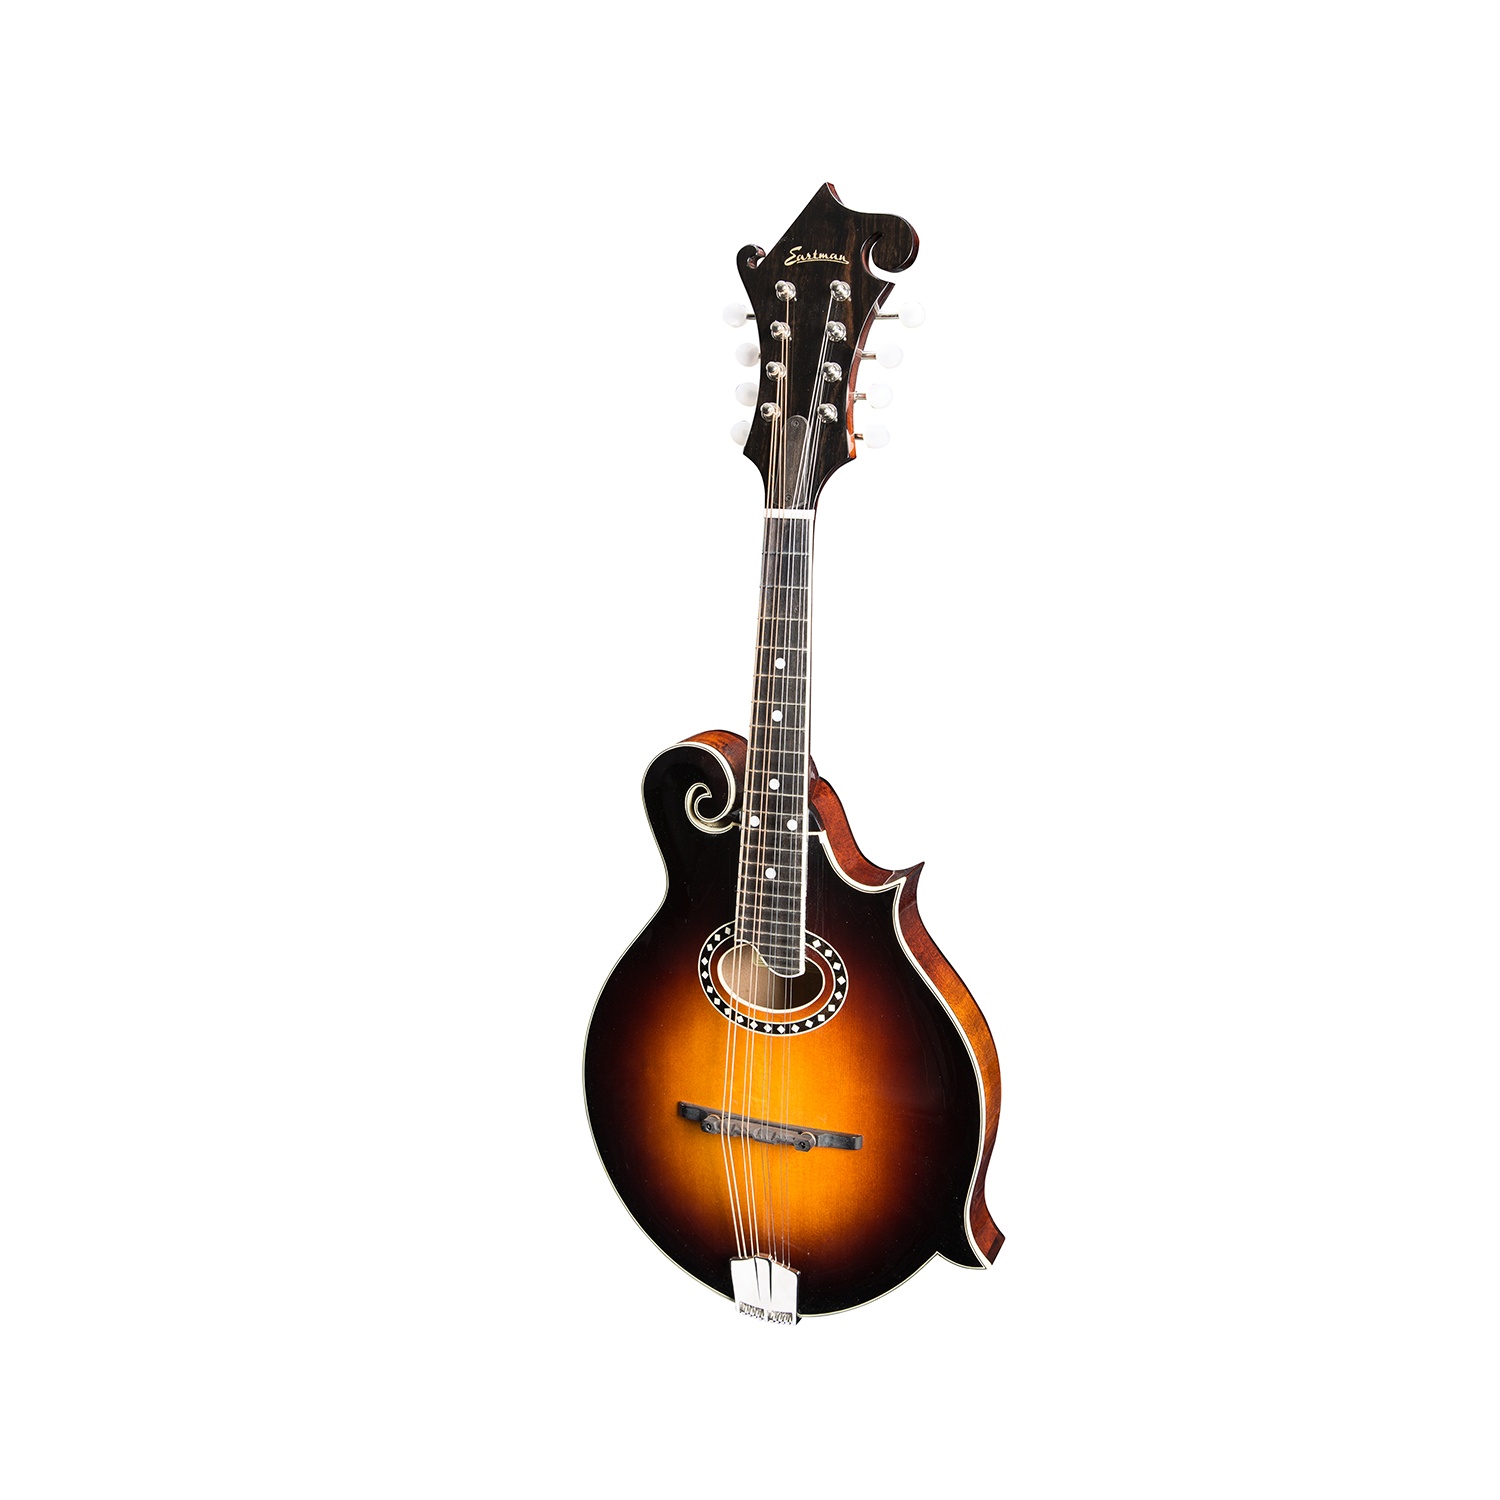
Eastman MD514-CS F-Style O-Hole Mandolin
F-style, oval soundhole, all hand-carved solid woods, maple back & sides, spruce top, maple neck, dot-inlaid radiused ebony fingerboard, adjustable bridge, heavy cast tailpiece, gloss finish in "Classic" color (rich brownish color stain), finely crafted in Asia, includes deluxe cordura nylon covered hard foam case. Neck Material:Maple Fingerboard:Ebony Fingerboard Radius:12" Nut:Bone 1 3/32" Fretwire:23 Jescar FW37053 Scale Length:13 7/8" Body Style:F-Style w/ Oval Hole Body Dimensions:26 11/16" x 10" x 1 7/8" Body Top:Solid Spruce Body Back/Sides:Solid Maple Truss Rod:Single Acting Binding:Top Binding Material:Ivoroid Logo:Pearl Headstock Inlay:Pearl Dots Rosette:Diamond Pattern Side Dot Color:Black Body Finish:Gloss Nitrocellulose Neck/Headstock Finish:Gloss Nitrocellulose Harware Color:Chrome Tailpiece:Eastman Cast Aluminum Tailpiece Bridge:Adjustable Compensated Ebony Bridge String Spacing:1 5/8" Nut Height:.018" Tuners:Pingwell RM-1583N-26A Strap Peg:Ebony Strings:D'Addario J74 Action Height:0.060"/0.050" Case:Hardshell Case
Brand: Eastman
Category: Arts & Entertainment > Hobbies & Creative Arts > Musical Instruments > String Instruments > Mandolins > F-Style Mandolins